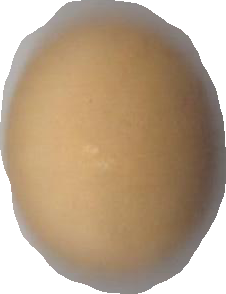
Variety: Dega